West Hollywood, California

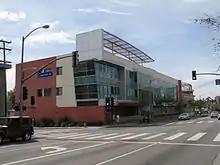
West Hollywood City Hall on Santa Monica Boulevard

County of Los Angeles Public Library operates the West Hollywood Library at 625 North San Vicente Boulevard.